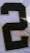
Number: 2